Japanese clothing during the Meiji period

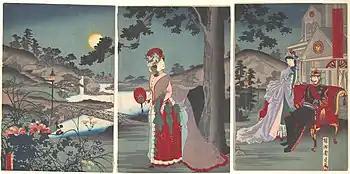
"Nobility in the Evening Cool", Yōshū (Hashimoto) Chikanobu, 1887

A small minority of women adopted Western fashions early on; they were mostly students, geisha, or foreigners' mistresses. Most other women considered Western dress as something to accessorise with, not completely wear. In the 1870s, women rarely participated in events including balls and social gatherings. It was not until late 1886 that a Westernised clothing system was designed for women. In September 1886, the reform for the wives of was designed, and in November 1886, for the . However, despite the clothing reforms being introduced, Western-style clothing was uncomfortable for most, so it took time for women to start wearing it.